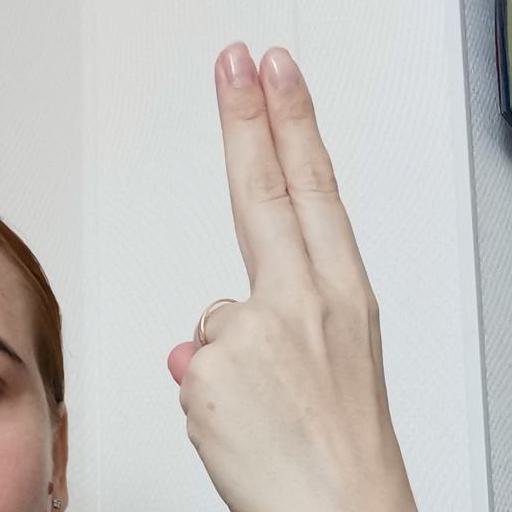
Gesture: two_up_inverted